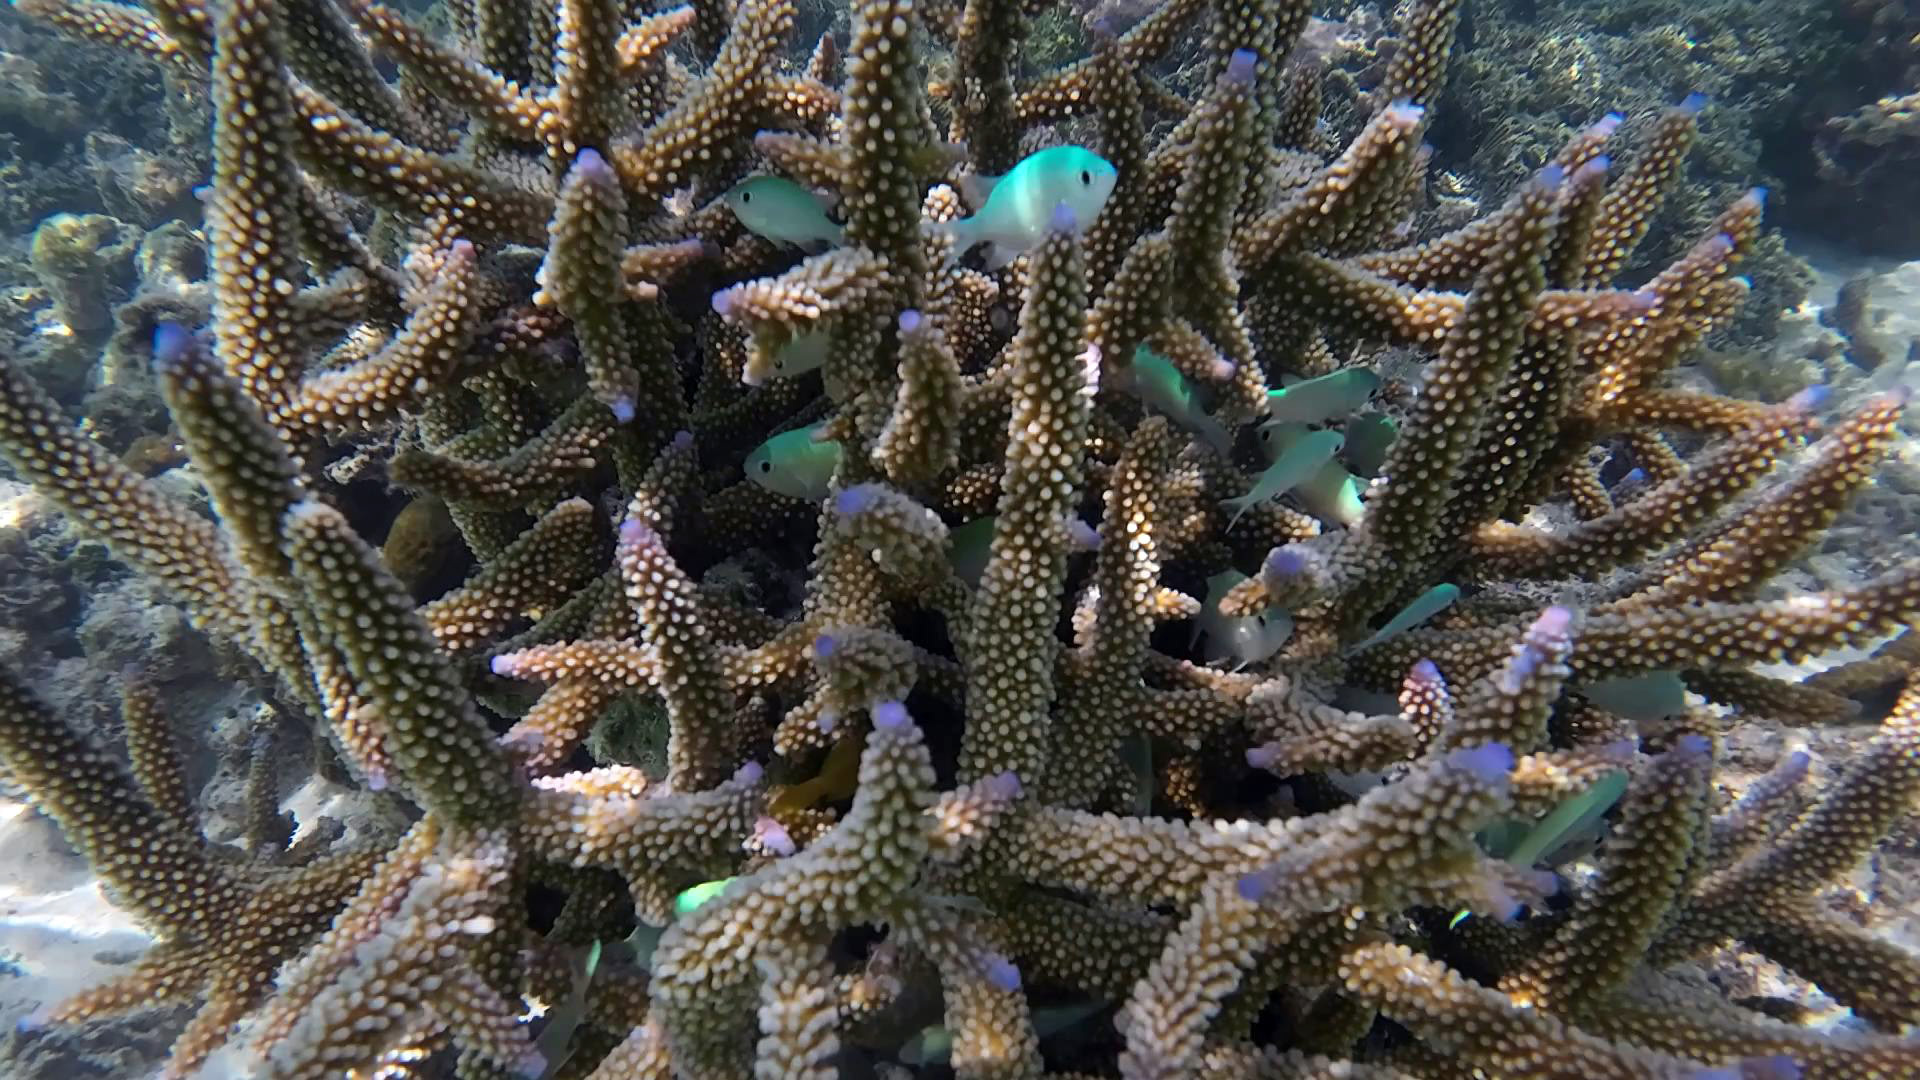
Chromis viridis (Blue-green Chromis)